Financial Historic District (Washington, D.C.)

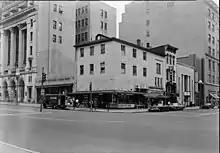
Rhodes' Tavern in 1967

The early 20th century saw a gradual shift of McPherson Square transitioning from being a residential area to a commercial one. The Davidson Building, designed by Simmons, was constructed in 1917 in the colonial revival style. It would become the first of many new commercial properties facing the square. Another Colonial Revival commercial property, the Colonial Mortgage Building, was built in 1924 and designed by George N. Ray. It was during the 1920s that many of the buildings in the financial district were constructed.